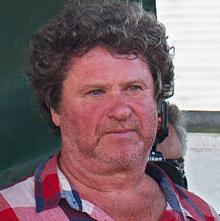
Age: 55